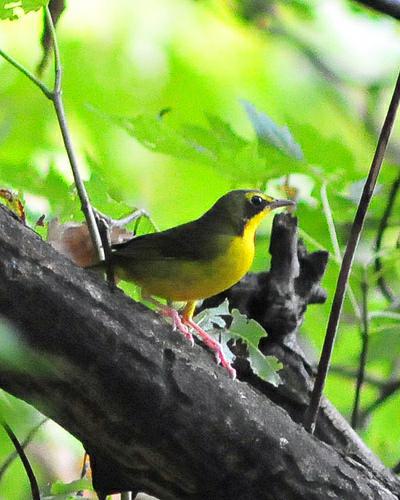
A photo of a kentucky warbler